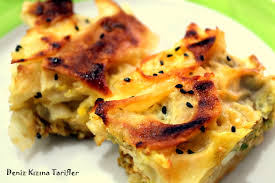
Yemek: borek